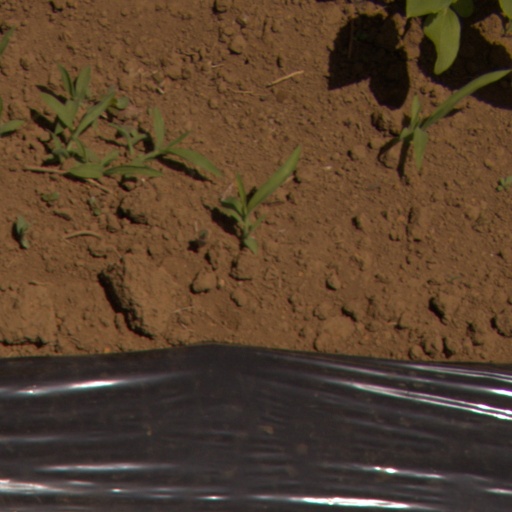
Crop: Jerusalem artichoke